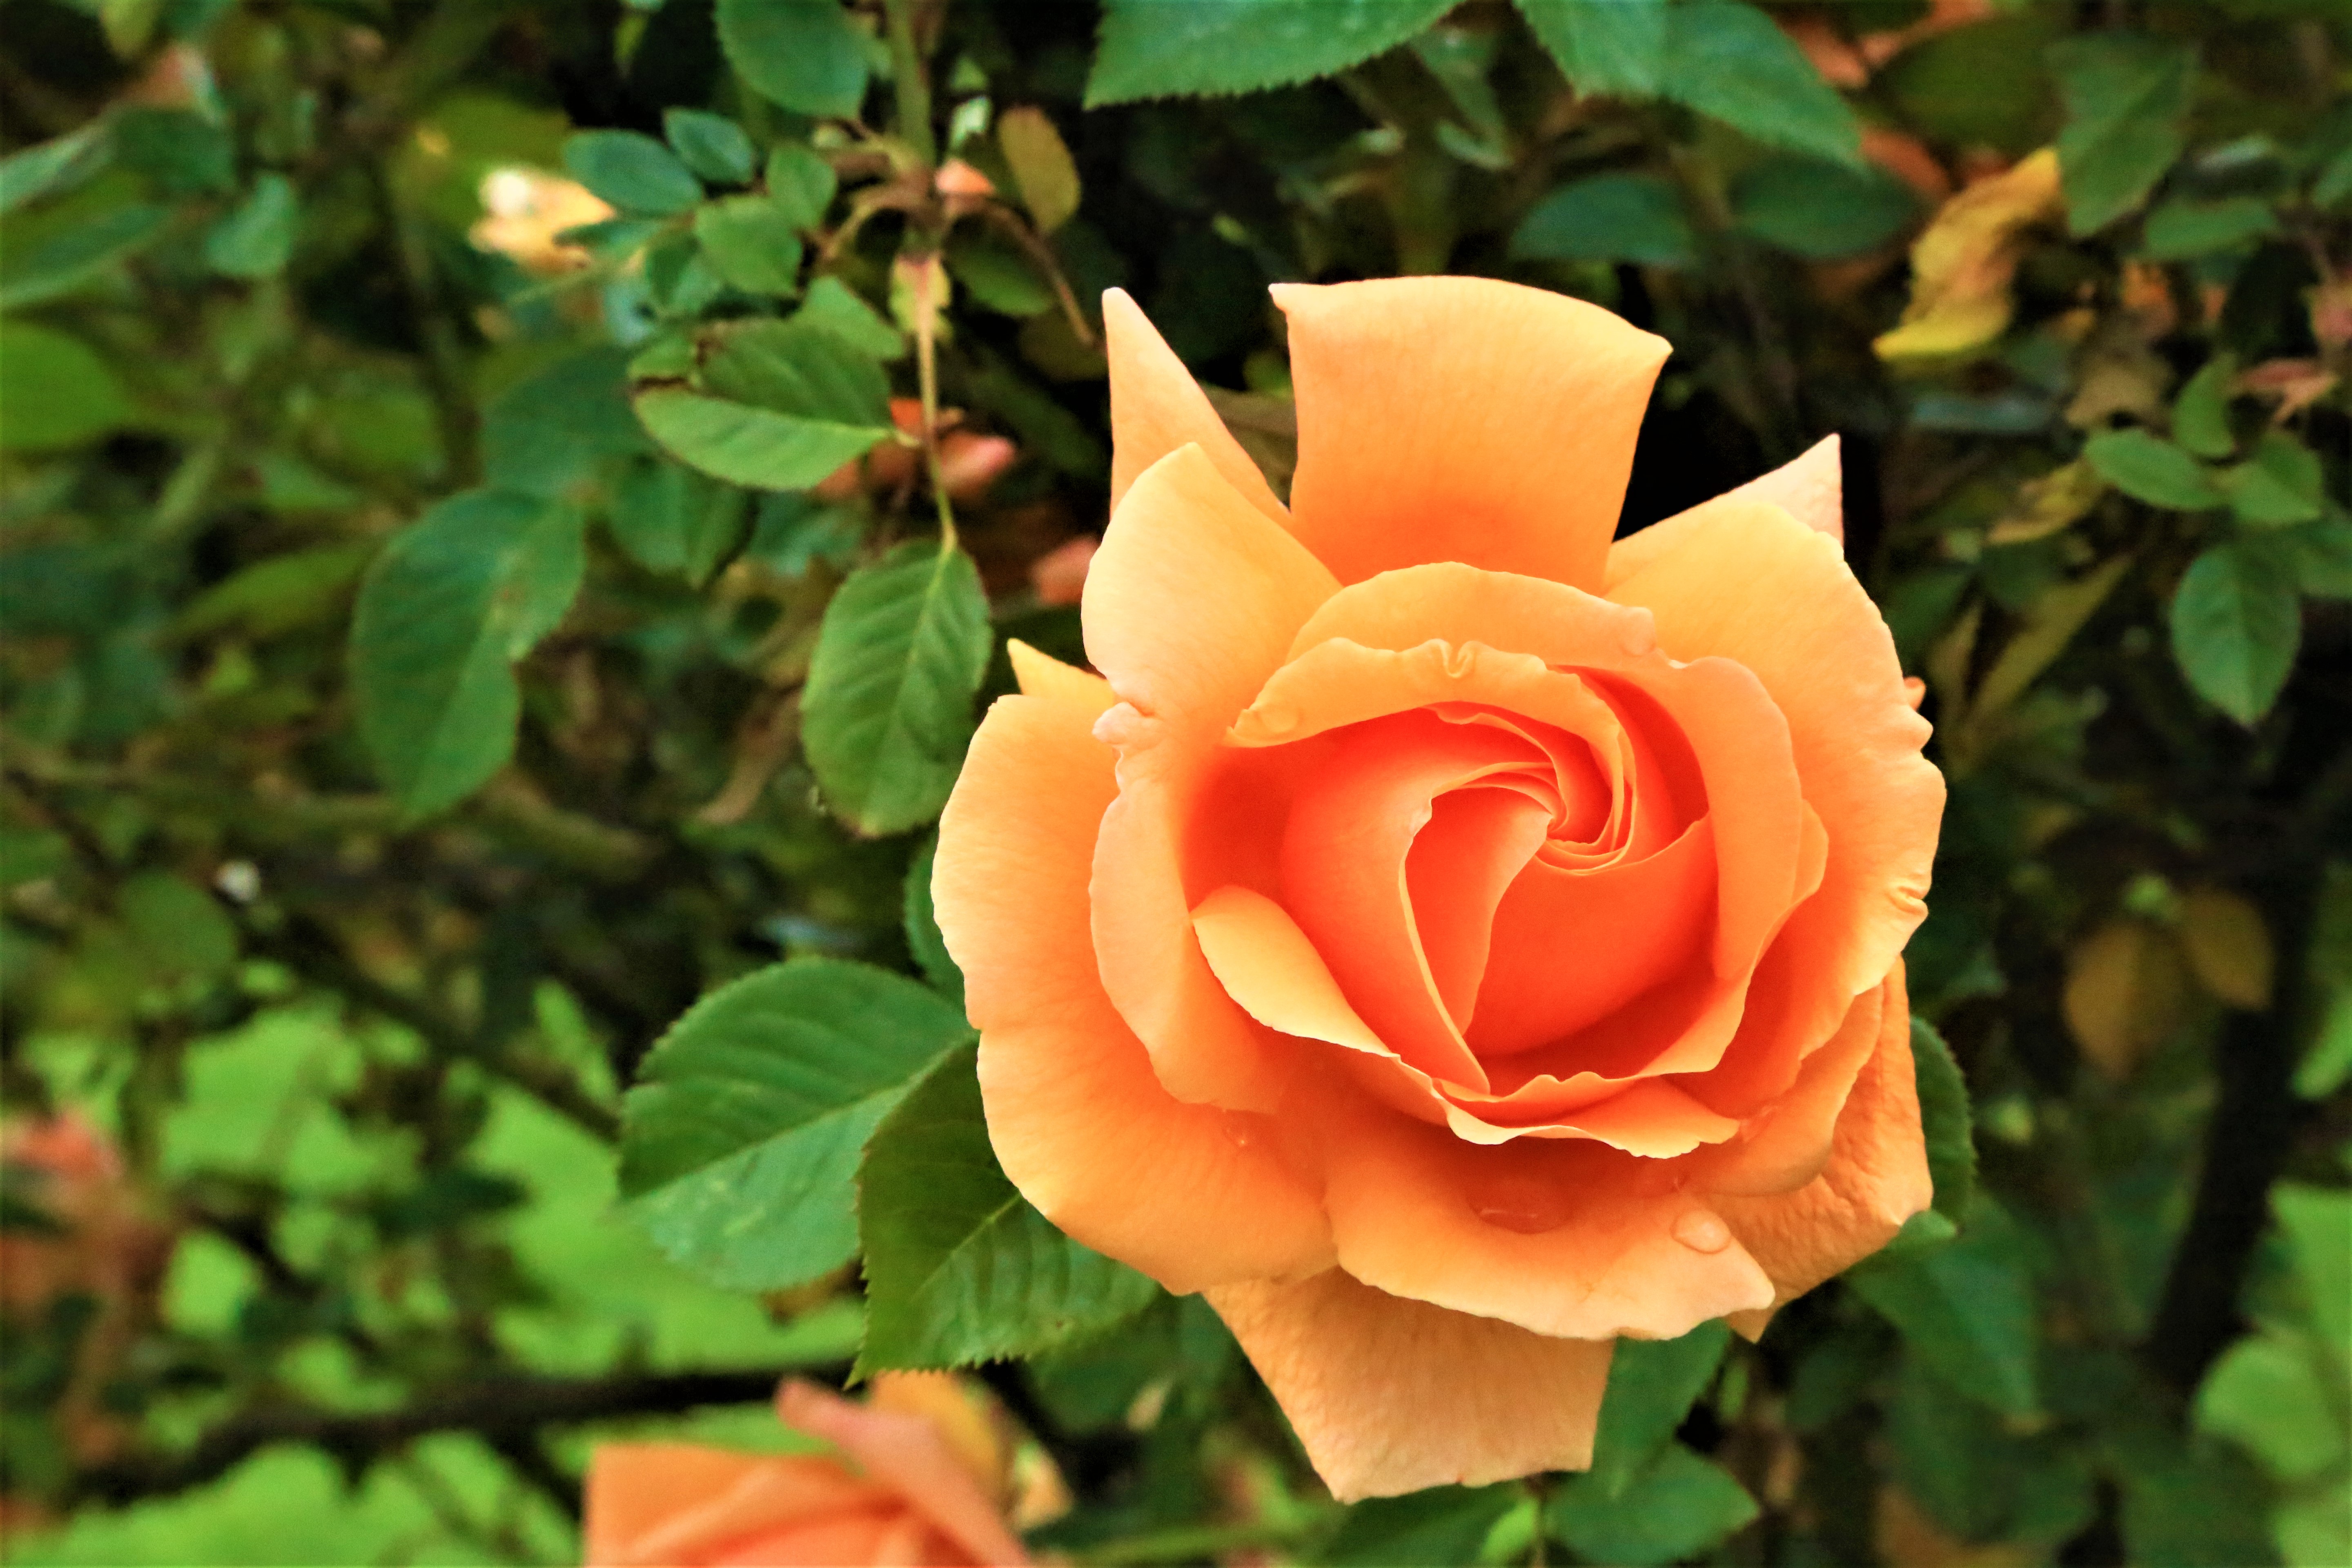
rose, spring, nature, beautiful, love, romantic, plant, color, green, orange, flower, flowering plant, Julia child rose, garden roses, petal, floribunda, rose family, Hybrid tea rose, botany, peach, rose order, china rose, leaf, rosa centifolia, plant stem, begonia, perennial plant